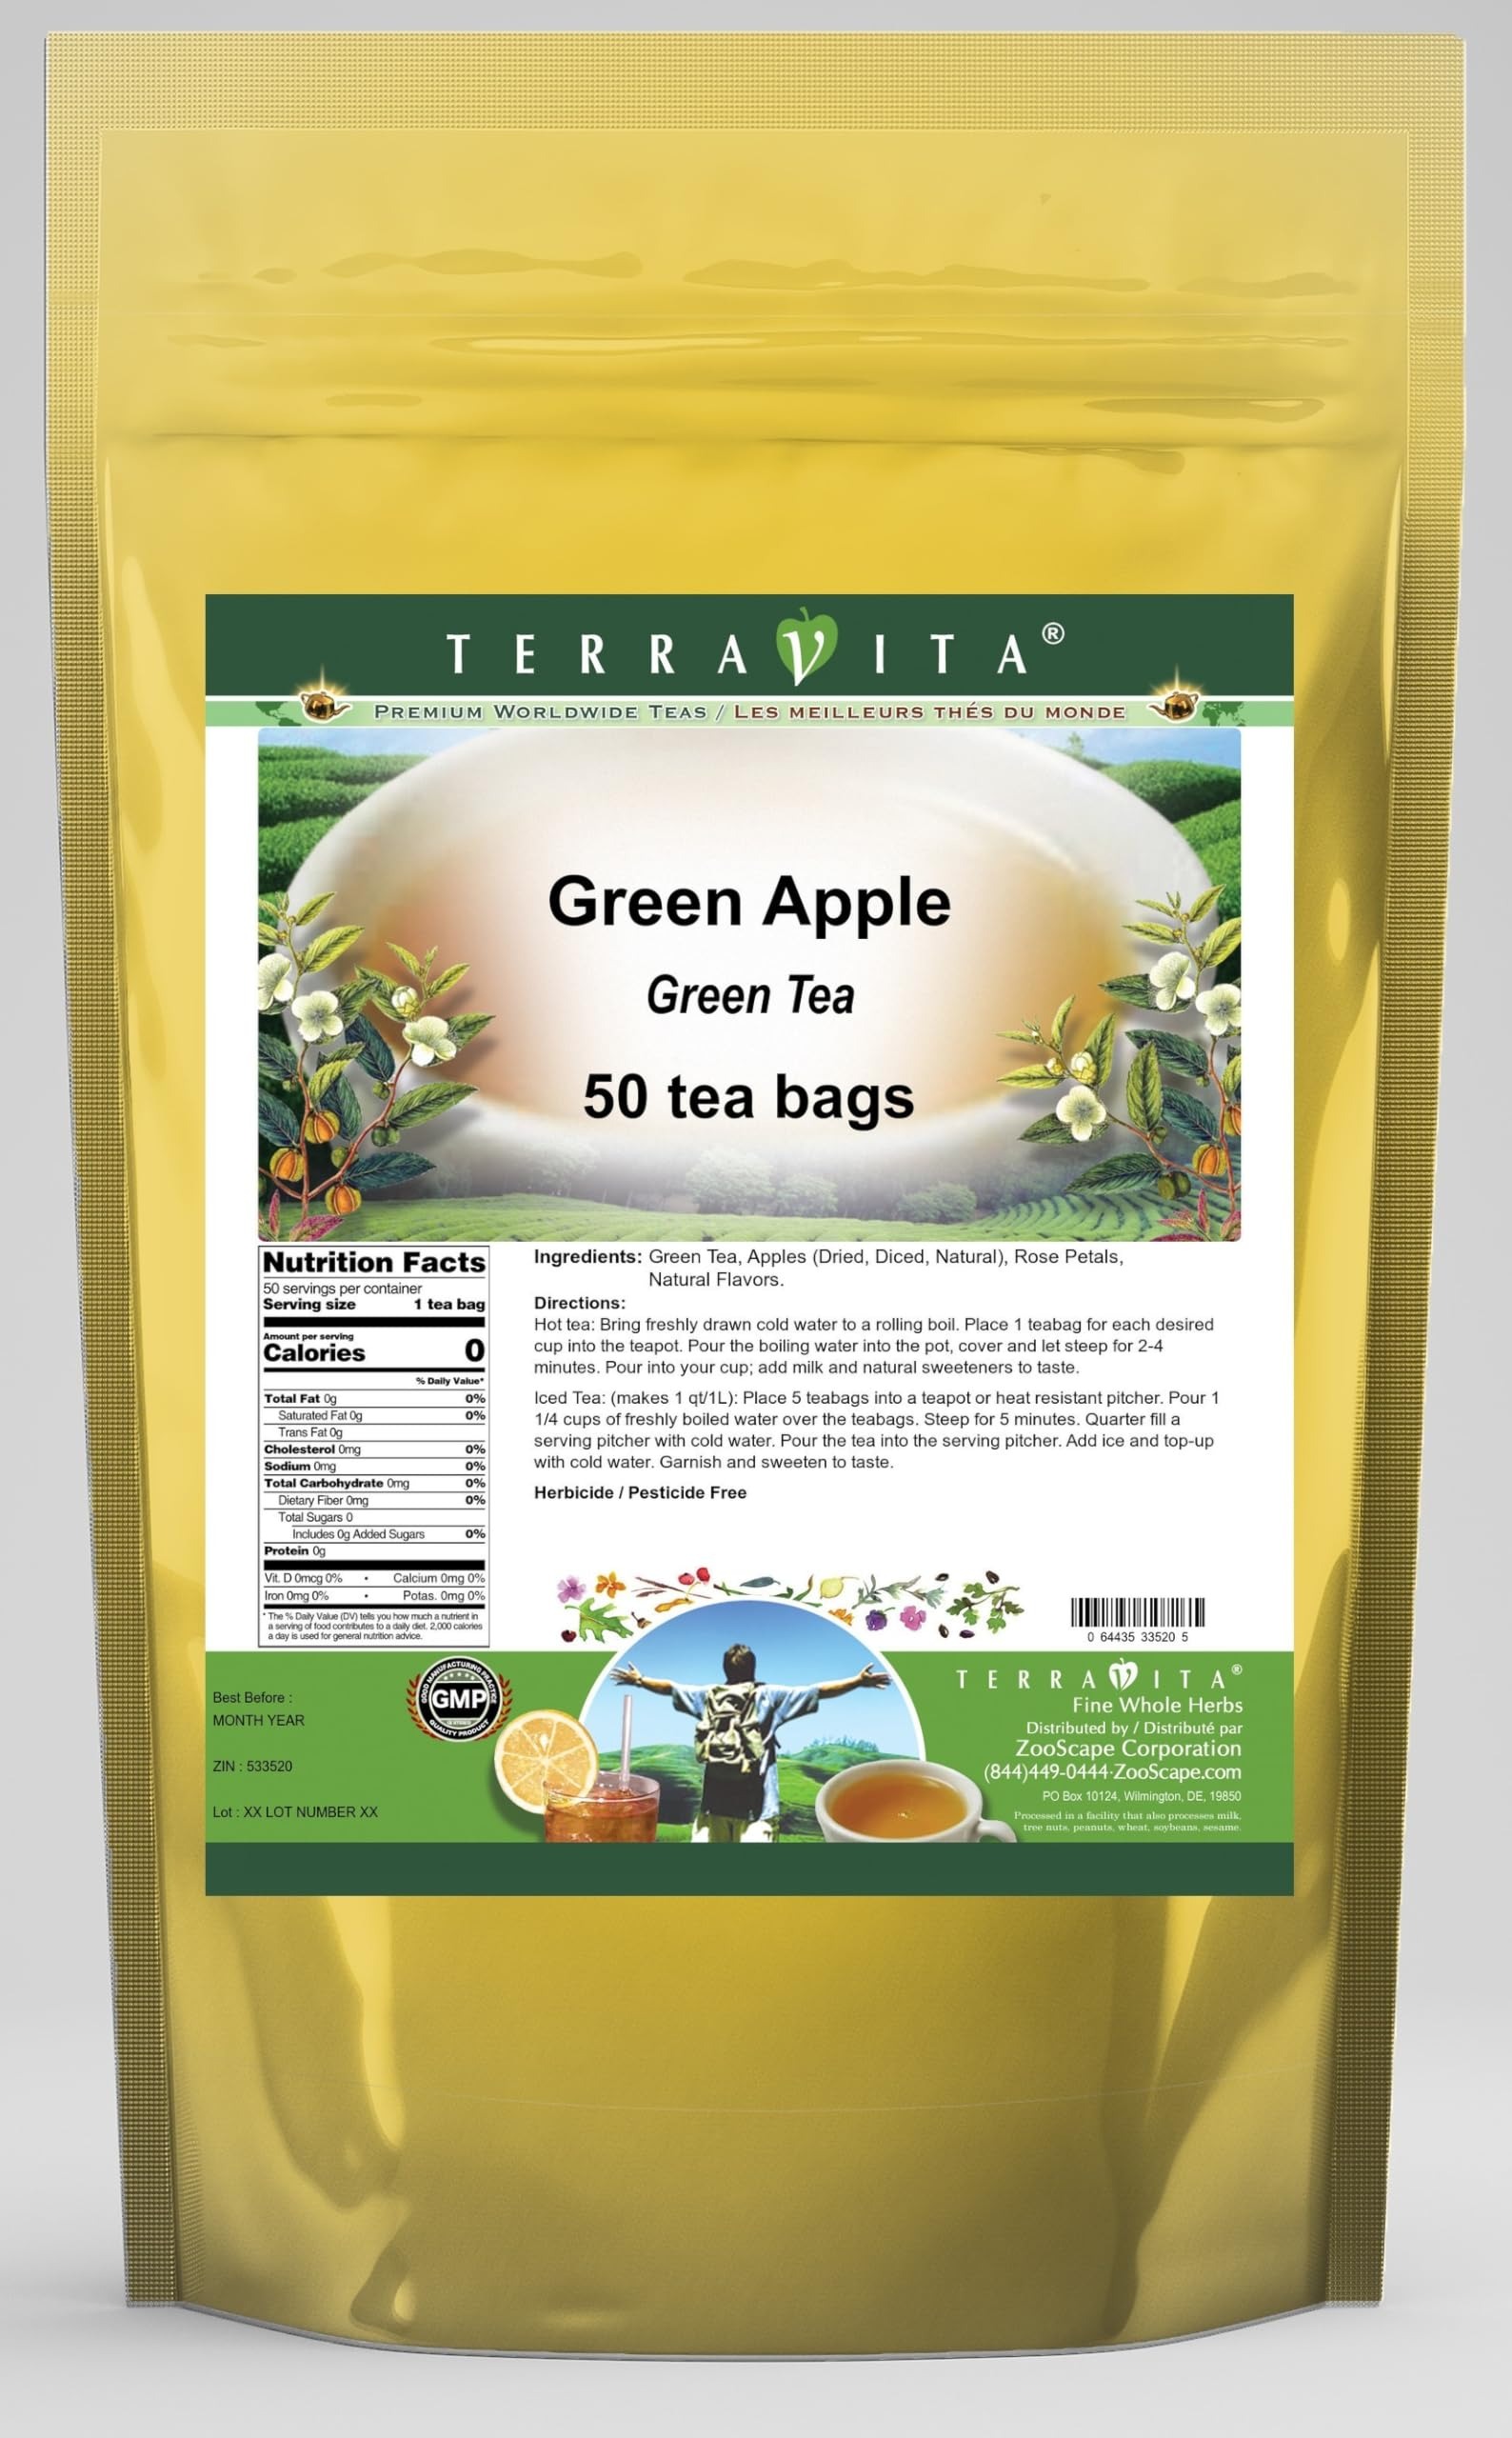
Item Name: Green Apple Green Tea (50 tea bags, ZIN: 533520) - 3 Pack
Bullet Point 1: Our Green Apple Green Tea is a scrumptuous flavored Green tea with Dried Apples (Diced, Natural) and Rose Petals that will refresh you with its terrific taste! You will enjoy the Green Apple aroma and flavor again and again! - Ingredients: Green tea, Dried Apples (Diced, Natural), Rose Petals and Natural Green Apple Flavor.
Bullet Point 2: No fillers.
Bullet Point 3: Manufacturer: TerraVita
Bullet Point 4: Size: 50 tea bags
Bullet Point 5: Green Tea Bags - Packed in a convenient upright pouch!
Product Description: Our Green Apple Green Tea is a scrumptuous flavored Green tea with Dried Apples (Diced, Natural) and Rose Petals that will refresh you with its terrific taste! You will enjoy the Green Apple aroma and flavor again and again! - Ingredients: Green tea, Dried Apples (Diced, Natural), Rose Petals and Natural Green Apple Flavor. - Hot tea brewing method: Bring freshly drawn cold water to a rolling boil. Place 1 teabag for each desired cup into the teapot. Pour the boiling water into the pot, cover and let steep for 2-4 minutes. Pour into your cup; add milk and natural sweeteners to taste. - Iced tea brewing method: (to make 1 liter/quart): Place 5 teabags into a teapot or heat resistant pitcher. Pour 1 1/4 cups of freshly boiled water over the teabags. Steep for 5 minutes. Quarter fill a serving pitcher with cold water. Pour the tea into the serving pitcher. Add ice and top-up with cold water. Garnish and sweeten to taste. - TerraVita is an exclusive line of premium-quality, natural source products that use only the finest, purest and most potent ingredients found around the world. TerraVita is hallmarked by the highest possible standards of purity, potency, stability and freshness. All of our products are prepared with the highest elements of quality control, from raw materials through the entire manufacturing process, up to and including the moment that the bottles or bags are sealed for freshness and shipped out to you. Our highest possible standards are certified by independent laboratories and backed by our personal guarantee. - TerraVita exists to meet and ensure your family's health and wellness without the harmful effects of chemicals and health products. We strive to make all of our products affordable and reliable and are constantly searching the market to maintain
Value: 150.0
Unit: Count

Price: 56.56